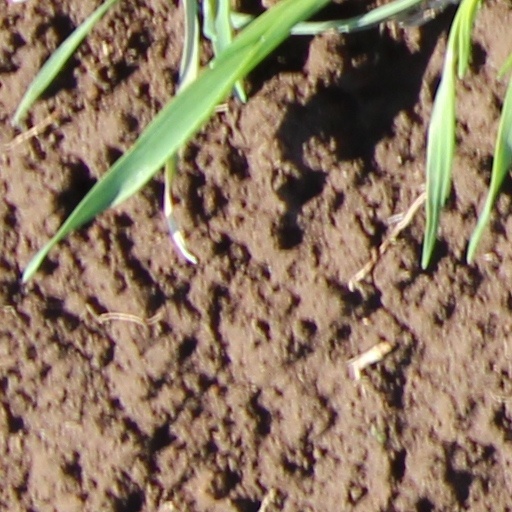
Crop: wheat